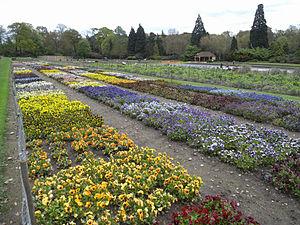
Le jardin botanique de Wisley, situé dans le Surrey, au sud de Londres, est un jardin botanique anglais, géré par la Royal Horticultural Society.